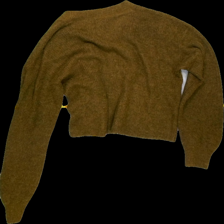
View: back
Type: Cardigan
Category: Ladies
Brand: Lindex
Colors: Brown
Material: 10% wool 10% alpaca 28% Acrylic 52% Polyamide
Cut: V-collar
Size: M
Season: All
Trend: No trend
Stains: Yes
Price range: 50-100
Recommended usage: Repair